St. Louis Cardinals

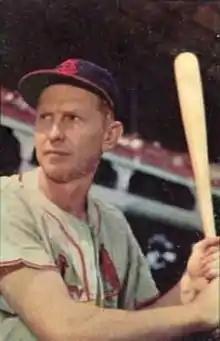
Red Schoendienst (1965–76, 1980, 1990)

The Cardinals have had few logos throughout their history, although those logos have evolved over time. The first logo associated with the Cardinals was an interlocking "SL" that appeared on the team's caps and or sleeves as early as 1899 or 1900 (depending on the source). Those early uniforms usually featured the name "St. Louis" on white home and gray road uniforms which both had cardinal red accents. During an 1899 road trip to Chicago, a girl in the stands remarked, "Oh, isn't that a lovely shade of cardinal." The team, known as the Perfectos at the time, changed its name to Cardinals the following season. In 1920, the "SL" largely disappeared from the team's uniforms, and for the next 20 years the team wore caps that were white with red striping and a red bill.